Spanish cruiser Cristóbal Colón

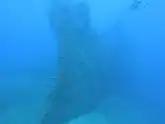
The wreck of "Cristobal Colon" on 22 November 2022.

Cristóbal Colón was a armored cruiser of the Spanish Navy that fought at the Battle of Santiago de Cuba during the Spanish–American War.